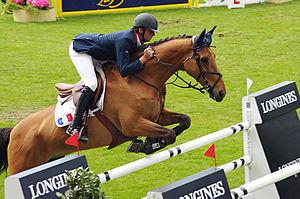
Olivier Guillon et Lord de Theize lors de la Coupe des Nations du CSIO-5* de La Baule (17 mai 2013).
Lord de Theizé est un cheval hongre Selle français de saut d'obstacles, médaille d'argent aux Jeux équestres mondiaux de 2010 puis aux Championnats d'Europe de saut d'obstacles 2011, avec Olivier Guillon. Ce cheval au physique atypique, très compliqué en début de carrière, n'était pas pressenti pour devenir un grand champion. Monté à sept ans par Gilles Bertrán de Balanda, il rencontre longtemps des problèmes d'anxiété, de peur, d'équilibre et de galop. Cependant, il est aussi très respectueux des barres et particulièrement rapide. Olivier Guillon le travaille, puis le révèle au plus haut niveau en 2008 et 2009. Lord de Theizé permet à son cavalier d'intégrer l'équipe de France de saut d'obstacles, et décroche de nombreux titres internationaux jusqu'en 2013. Il est mis en semi-retraite en septembre 2014, puis en retraite totale en décembre 2015. Il est euthanasié en raison des suites d'un accident vasculaire cérébral le 29 août 2016.
Olivier Guillon est un cavalier français de saut d'obstacles, né le 22 mai 1972 à Vernon et installé à Breuilpont.